Luca Congi

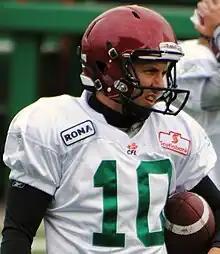

Luca Congi (born June 15, 1983) is a former professional Canadian football punter/placekicker. He was drafted 12th overall by the Saskatchewan Roughriders in the 2006 CFL Draft. He played CIS football at Simon Fraser University for the Simon Fraser Clan.